M45 motorway

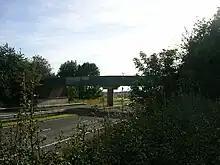
One of the original Owen Williams bridges

The M45 is a motorway in Northamptonshire and Warwickshire, England and is long. It runs between junction 17 of the M1 motorway south east of Rugby and a junction with the A45 road southwest of Rugby. It has one of the lowest traffic volumes of the United Kingdom motorway system.